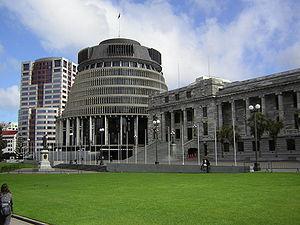
Des élections législatives ont lieu le 17 octobre 2020 en Nouvelle-Zélande afin d'élire un minimum de 120 députés de la cinquante-troisième législature de la Chambre des représentants. Initialement prévu le 19 septembre 2020, le scrutin est reporté d'un mois en raison de la pandémie de Covid-19.
Le système électoral de la Nouvelle-Zélande régit la manière dont sont élus les députés à la Chambre des représentants de Nouvelle-Zélande. Il s'agit d'un système de représentation proportionnelle mixte. Il a été adopté lors de la réforme du système électoral en 1993, remplaçant ainsi l'ancien système de vote uninominal à un tour qui était en vigueur auparavant.
Le Parlement de Nouvelle-Zélande est constitué de la reine de Nouvelle-Zélande et de la Chambre des représentants. Elle est généralement constituée de 120 parlementaires, directement élus au suffrage universel. La Nouvelle-Zélande suit essentiellement le système de Westminster comme modèle de gouvernement, et est dirigée par un Premier ministre à la tête du cabinet, approuvé par et responsable devant la Chambre des représentants.